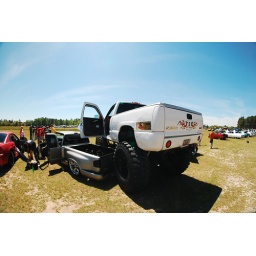
I saw this truck down at the beach, and I was stoked when i saw it in sumter at the car show